Reggie Mixes In

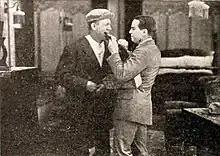
Film still

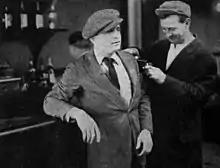
Film still

Wealthy Reggie Morton (Fairbanks) falls in love with Agnes Shannon (Love), a dancer on the Bowery, and takes a job as a bouncer to be near her. His rival is Tony Bernard (Lowery), the leader of a gang, whose henchmen attack Reggie. Reggie fights them off, and then fights the gang leader in an empty warehouse to determine the winner of Agnes's love.